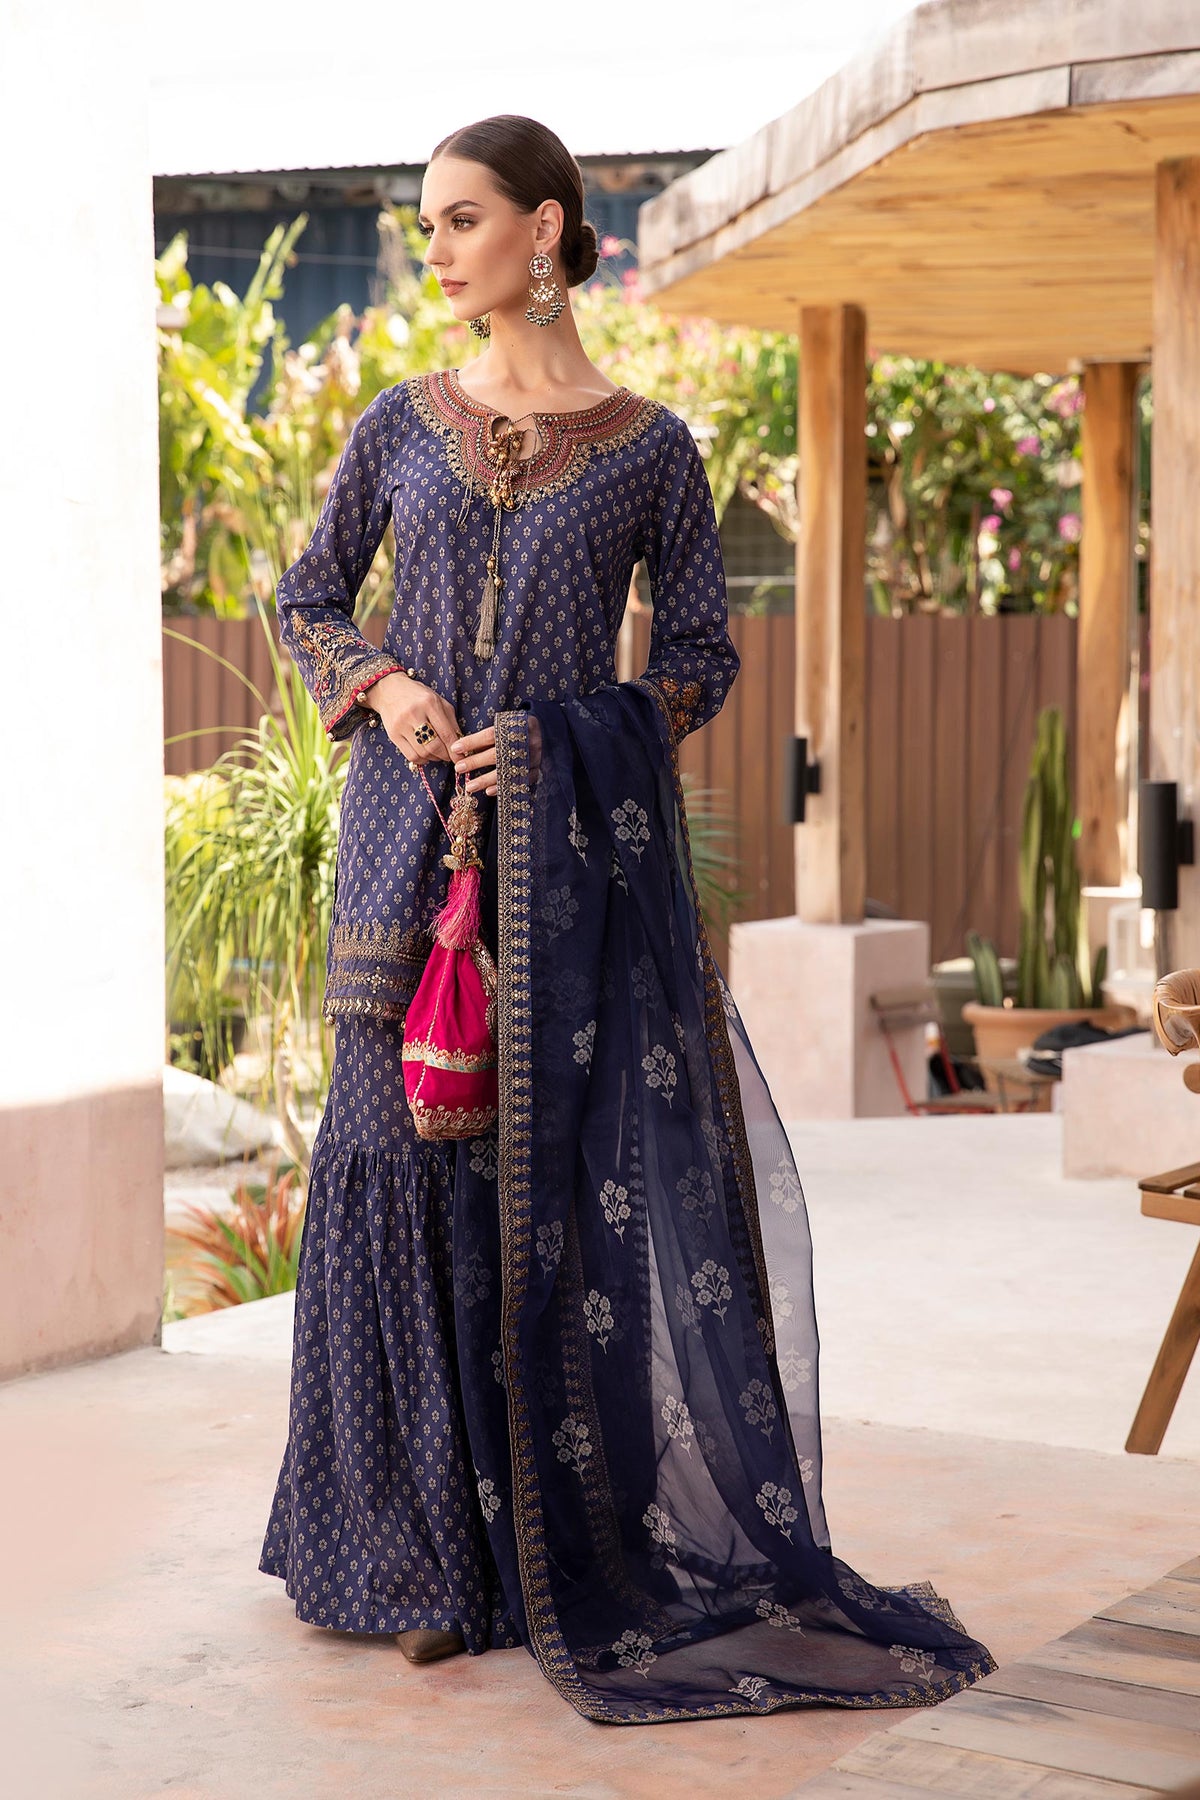
navy embroidered chiffon salwar